Seeadler Harbor

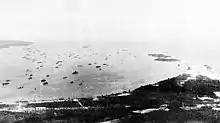
Aerial view of Seeadler Harbor, 1945

Seeadler Harbor, also known as Port Seeadler, is located on Manus Island, Admiralty Islands, Papua New Guinea and played an important role in World War II. In German, "Seeadler" means sea eagle, pointing to German colonial activity between 1884 and 1919 in that area. The bay was named in 1900 after the German cruiser SMS "Seeadler".